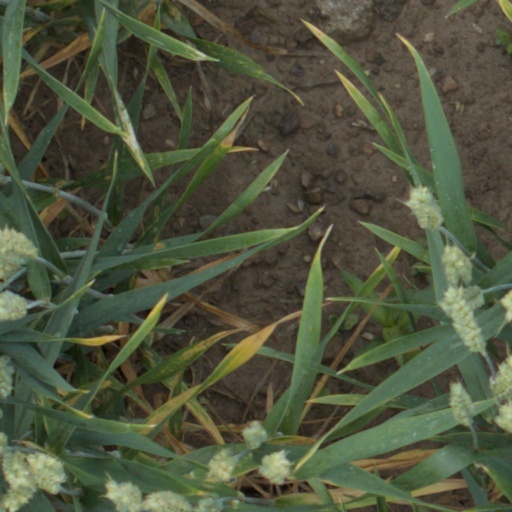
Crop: wheat